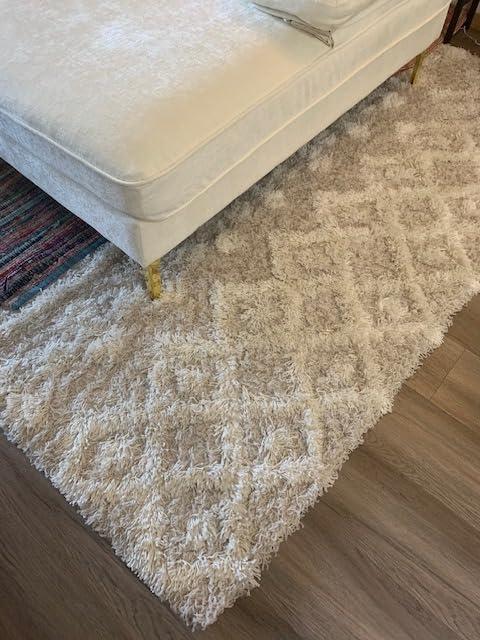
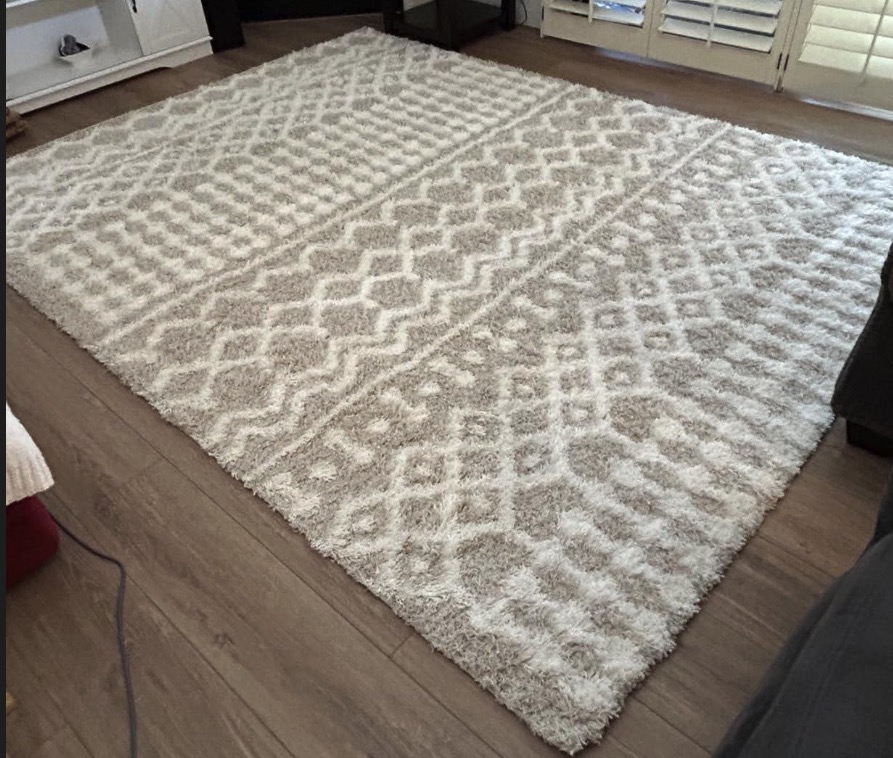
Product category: misc
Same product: yes